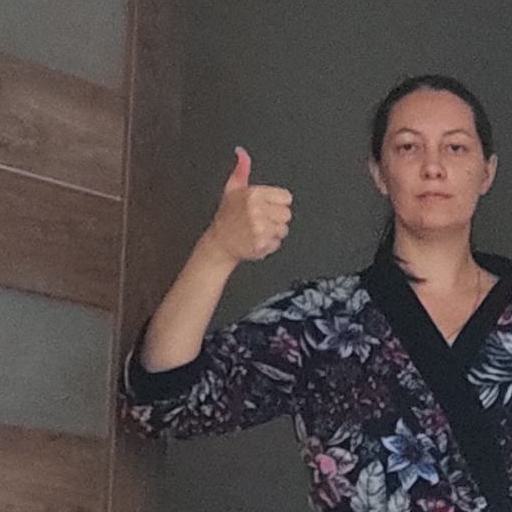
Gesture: like